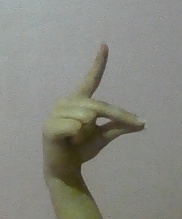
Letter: ta